Moonlight towers (Austin, Texas)

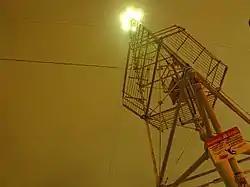
A moonlight tower at night

The moonlight towers in Austin, Texas, are the only known surviving moonlight towers in the world. They are tall and have a foundation. A single tower casts light from six carbon arc lamps, illuminating a circle brightly enough to read a watch.